Utva-65

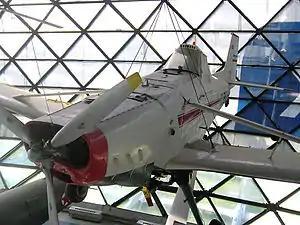
Utva-65-S in the aviation museum in Belgrade

The Utva-65 Privrednik (Merchant) is a Yugoslav civil aircraft designed and used for agricultural work.